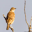
Label: bird